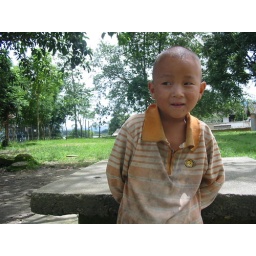
This kid was actually in the same class as the evening dress girl - go figure.